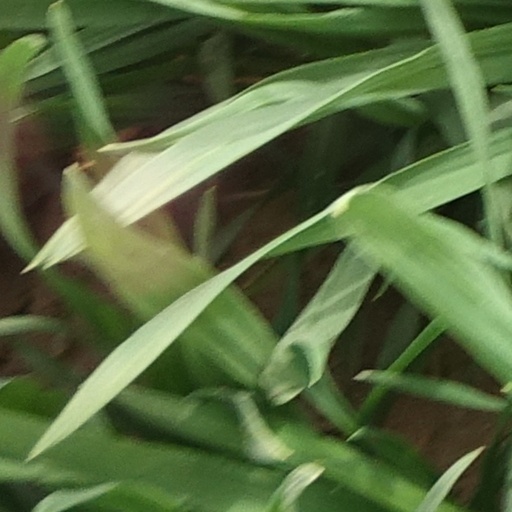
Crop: wheat